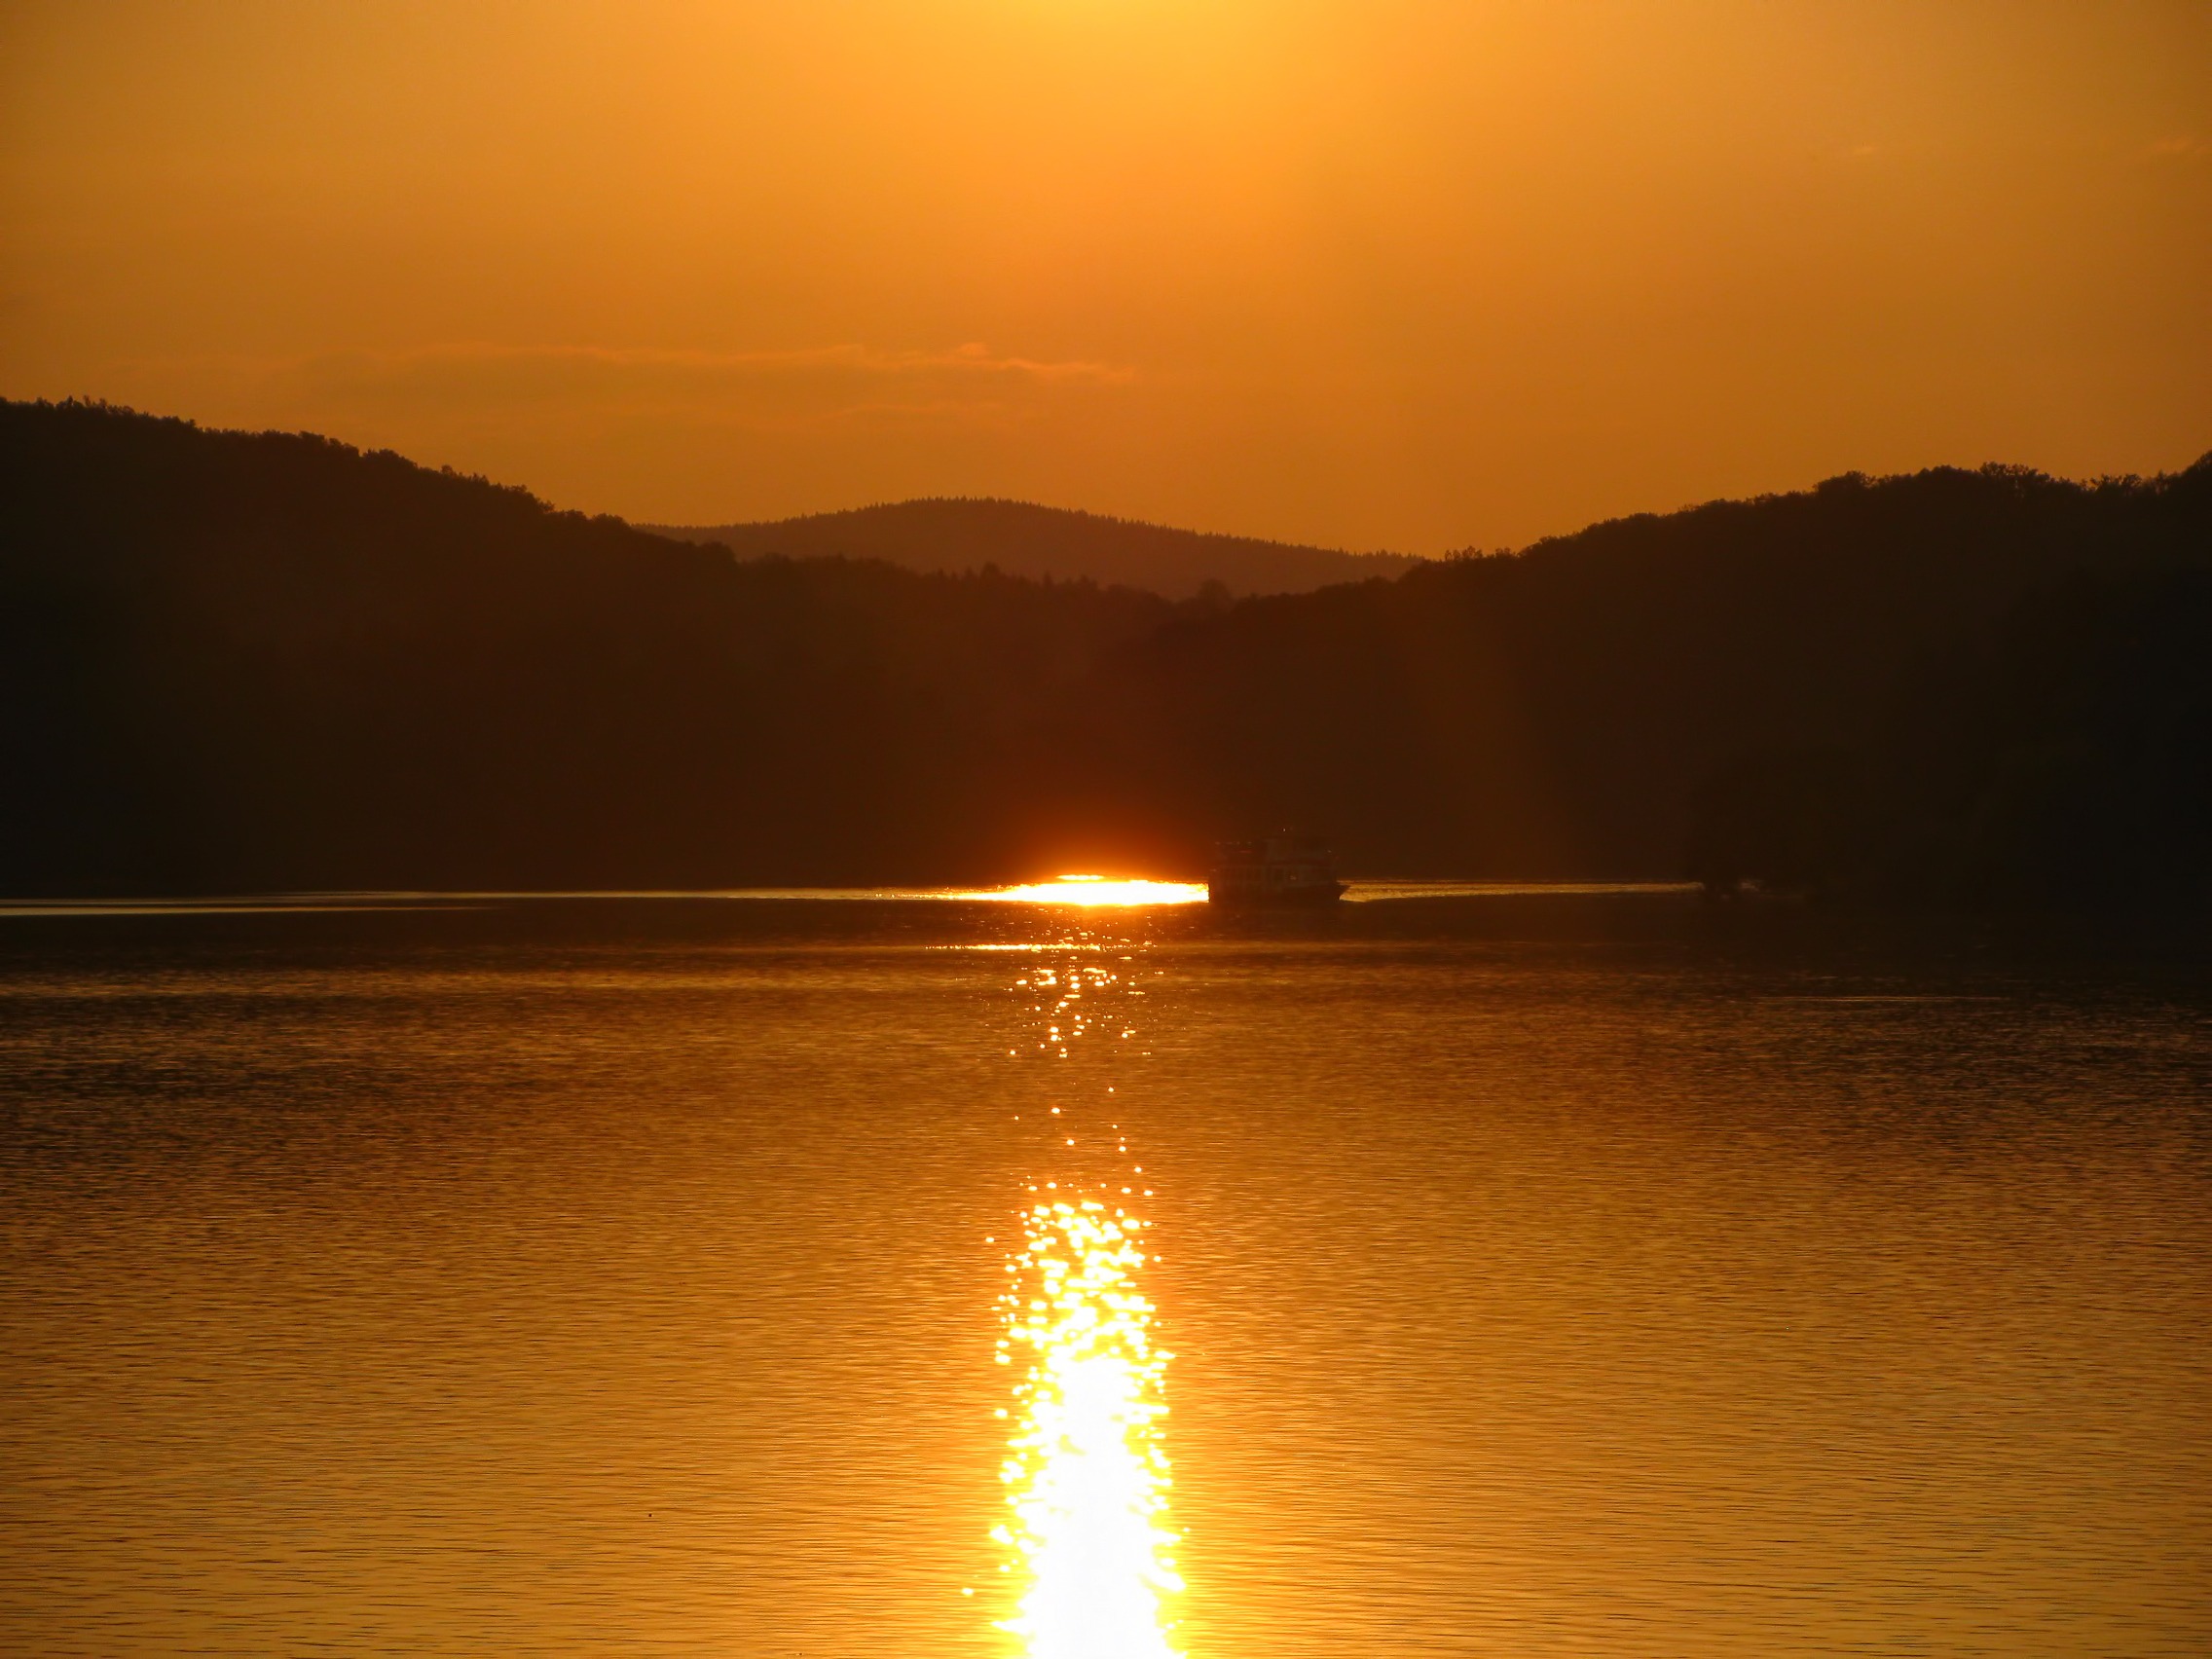
landscape, sea, horizon, sun, sunrise, sunset, sunlight, morning, lake, dawn, ship, dusk, evening, orange, reflection, brno, afterglow, atmospheric phenomenon, red sky at morning, prigl